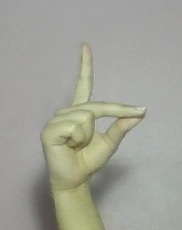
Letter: ta